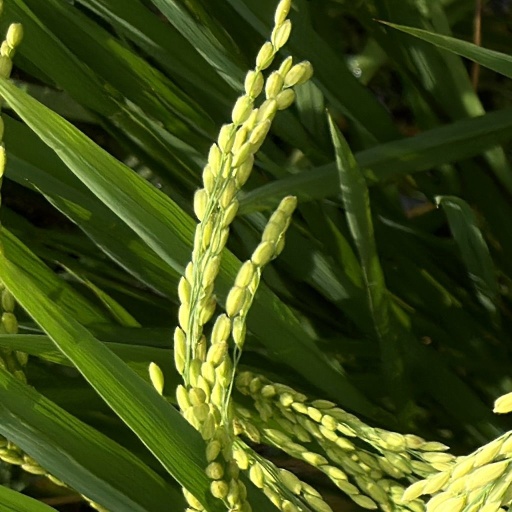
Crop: rice